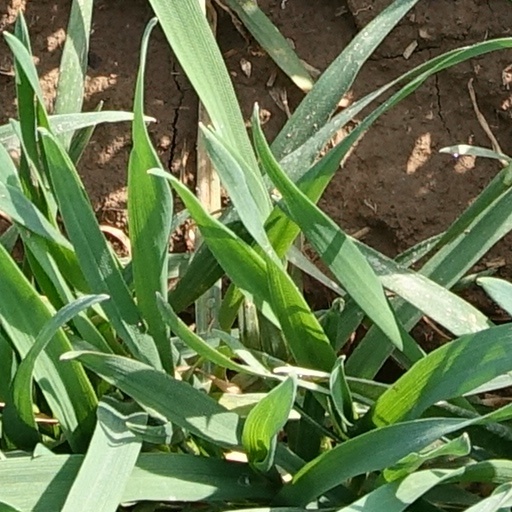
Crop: wheat